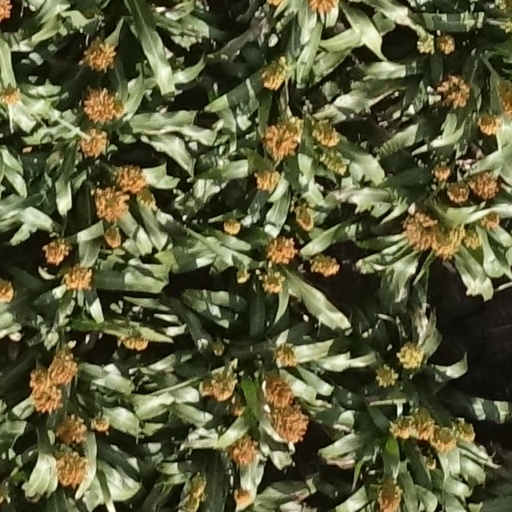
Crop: sorghum